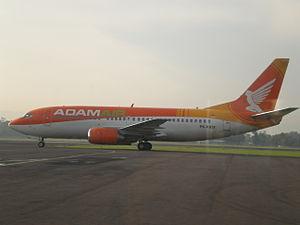
Pays constitué de plus de 13 000 îles s’étendant sur quelque 5 000 km d’ouest en est, peuplé de plus de 250 millions d’habitants, l'Indonésie a un besoin vital du transport aérien. Son marché intérieur est le 5ᵉ mondial, derrière les États-Unis, la Chine, le Japon et le Brésil, et un de ceux à la croissance la plus rapide.